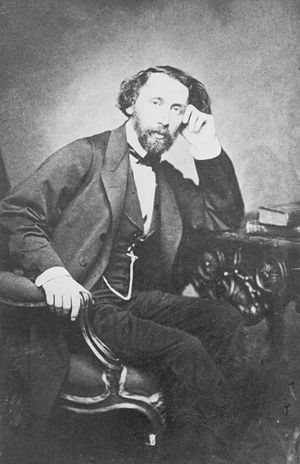
Julius Schulhoff
Julius Schulhoff.
Julius Schulhoff var en østrigsk pianist og komponist.